Describe the emotion expressed in this image:  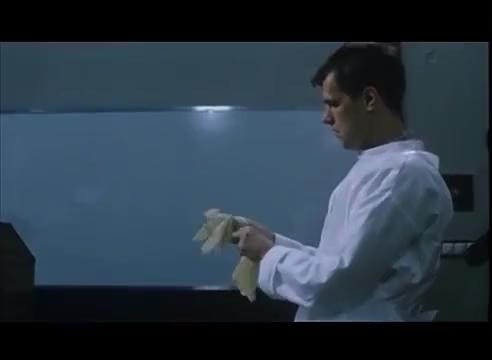
This person displays Suffering, valence and arousal with low intensity.